Massachusetts Bible Society

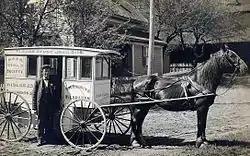
A photograph of a Massachusetts Bible Society colporteur from the MBS archives.

The initial mission of the Massachusetts Bible Society was the distribution of Bibles, achieved through colporteurs who traveled the state in horse-drawn wagons and visited the immigrant population at the Boston docks. The first mission statement read: "The Bible Society is instituted for the purpose of raising funds by voluntary contribution, to be appropriated in procuring Bibles and Testaments to be distributed among all persons inhabiting within the State or elsewhere, who are destitute of the sacred Scriptures, and who cannot be conveniently supplied without the aid of others."